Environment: real
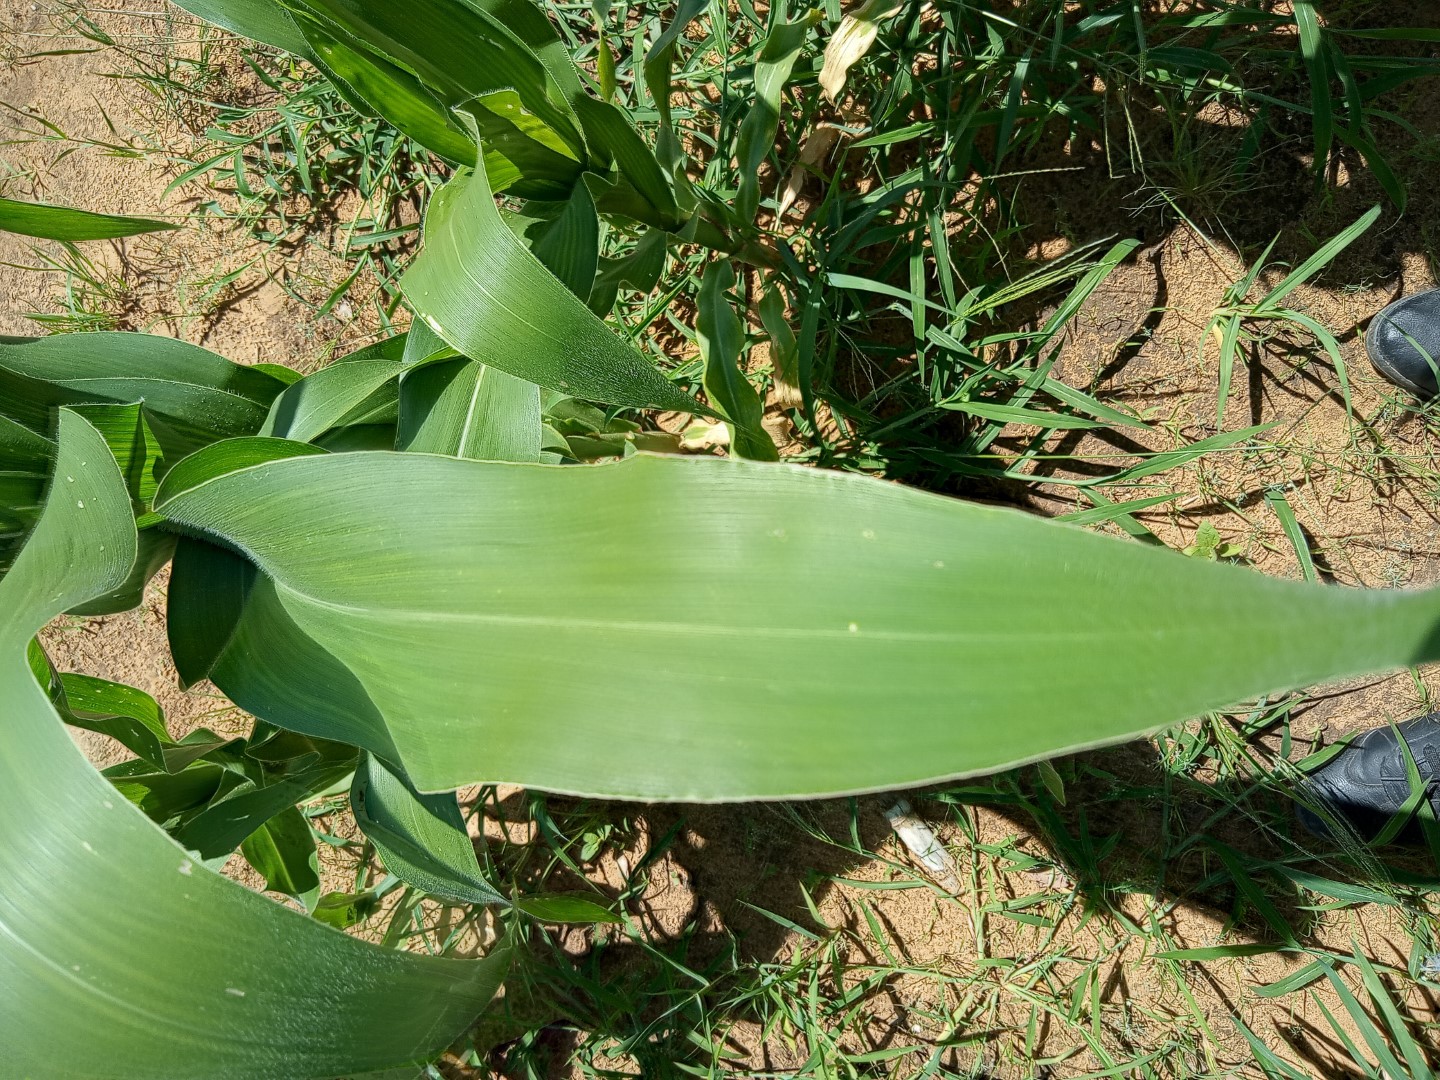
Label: healthy